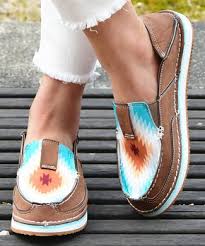
Label: Boat